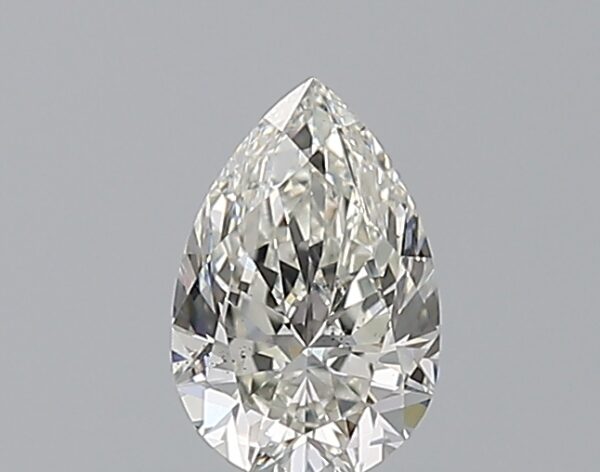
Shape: pear
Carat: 0.5
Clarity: VS2
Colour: I
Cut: EX
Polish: EX
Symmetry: VG
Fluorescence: F
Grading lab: GIA
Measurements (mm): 6.65 x 4.37 x 2.8